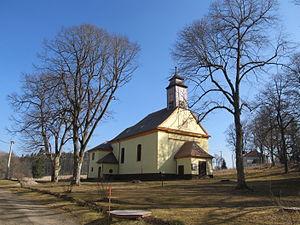
Křišťanov est une commune du district de Prachatice, dans la région de Bohême-du-Sud, en République tchèque. Sa population s'élevait à 101 habitants en 2018.